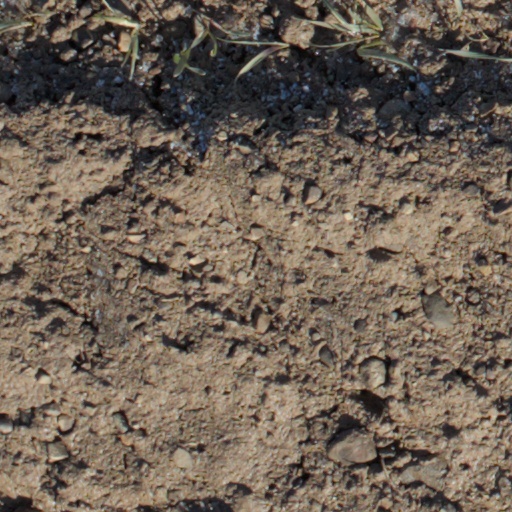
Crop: wheat